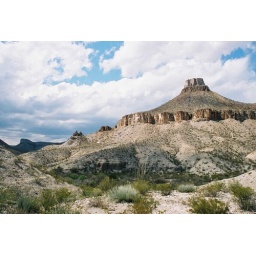
fluvial rock formations just above the Rio Grande river separating the border between the US and Mexico